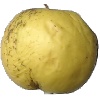
Label: Apple Golden 1